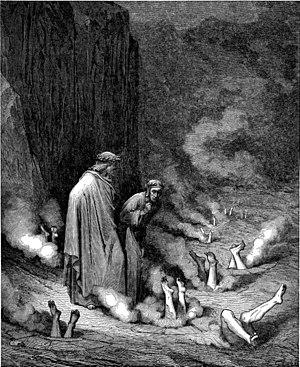
Nicolas III, né Giovanni Gaetano Orsini – Rosa composita dans la prophétie de saint Malachie – est pape de 1277 à 1280. Il était membre de la famille Orsini.
La simonie consiste en l’achat, la vente de biens spirituels, de sacrements, de postes hiérarchiques, de charges ecclésiastiques ou de services intellectuels. Elle s'est développée principalement au Moyen Âge et au début de la Renaissance, en violation du concile de Chalcédoine. Ce trafic affecte principalement les clercs, assez rarement les prêtres, mais surtout les postes supérieurs de prélatures, les charges d'évêques ou, au sein des monastères, la charge de père abbé, qui pouvait-être parfois conjuguée avec une charge temporelle de seigneur local. La tentation du pouvoir, comme des grandes familles, d'influencer, de faire pression, d'ordonner, d'exiger, d'imposer, de nommer soi-même un individu à un poste précis est intemporelle. Si elle a donné, par exemple, le gallicanisme, l'anglicanisme, elle continue d'avoir de très nombreuses formes d'interventionnisme ou de lobbying qui continuent de sourdre. La cession de biens d'Église indûment contre des biens temporels est aussi une simonie. La non monétisation de la simonie, par échanges de « services », rend parfois sa caractérisation plus délicate.